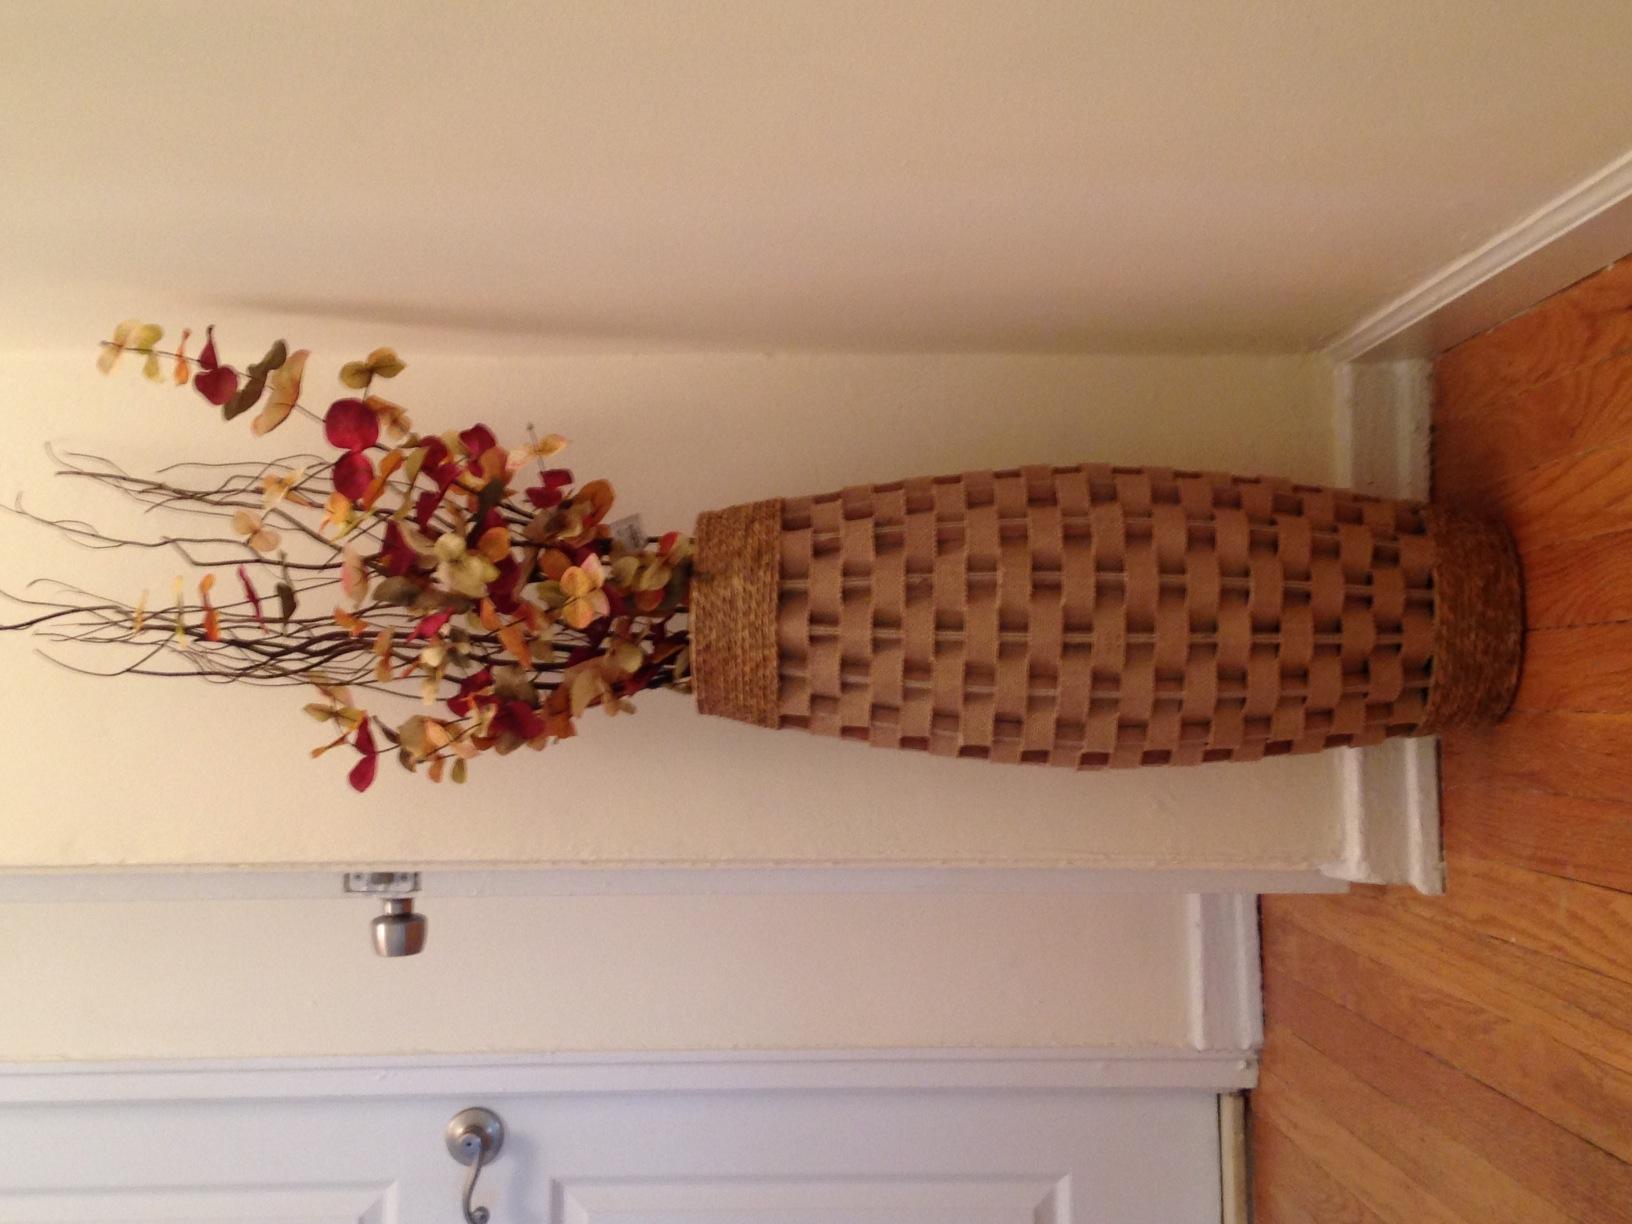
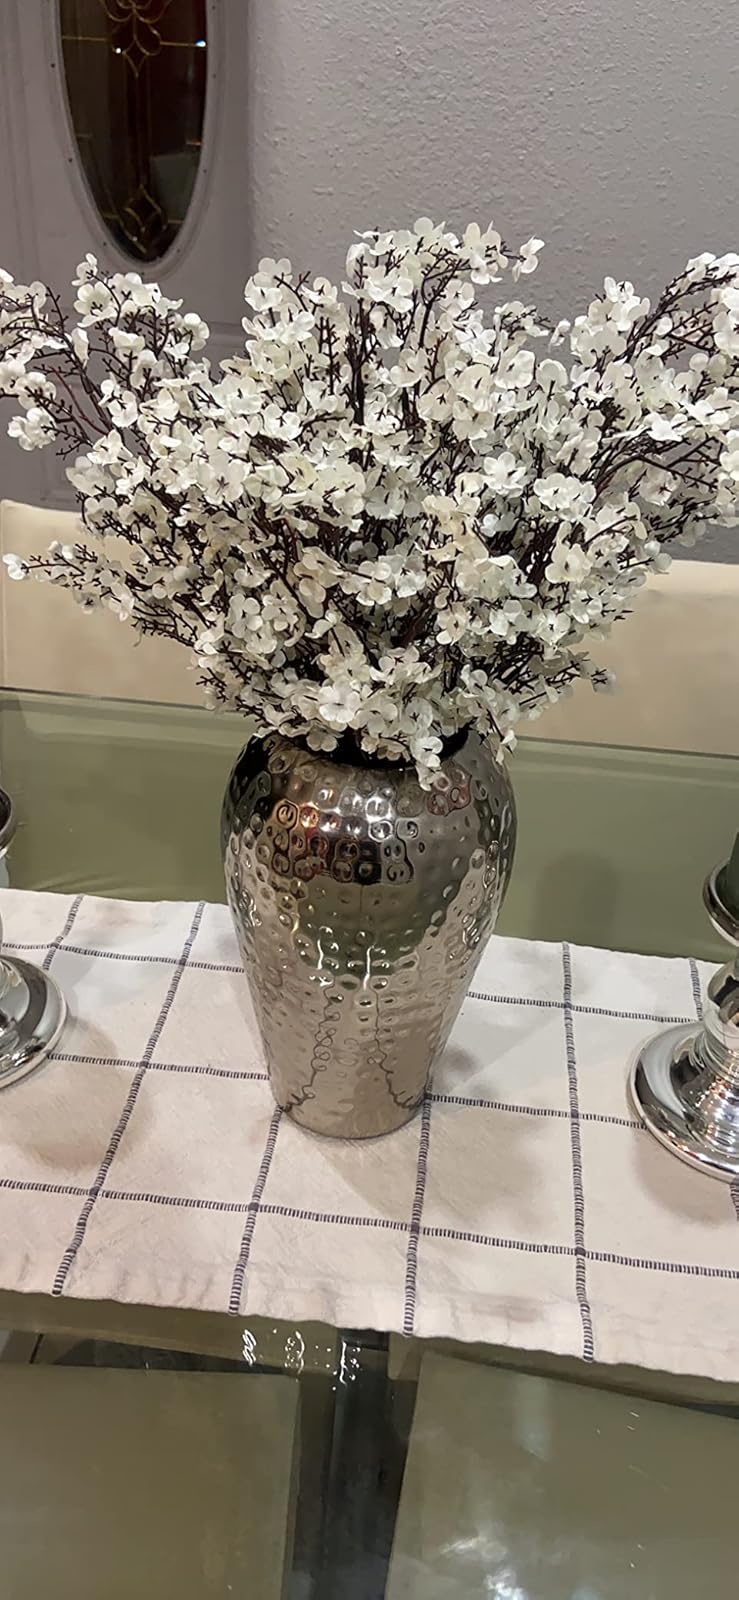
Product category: vase
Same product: no